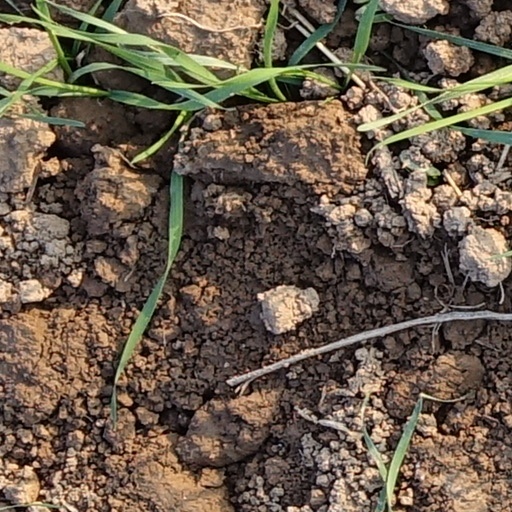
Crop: wheat